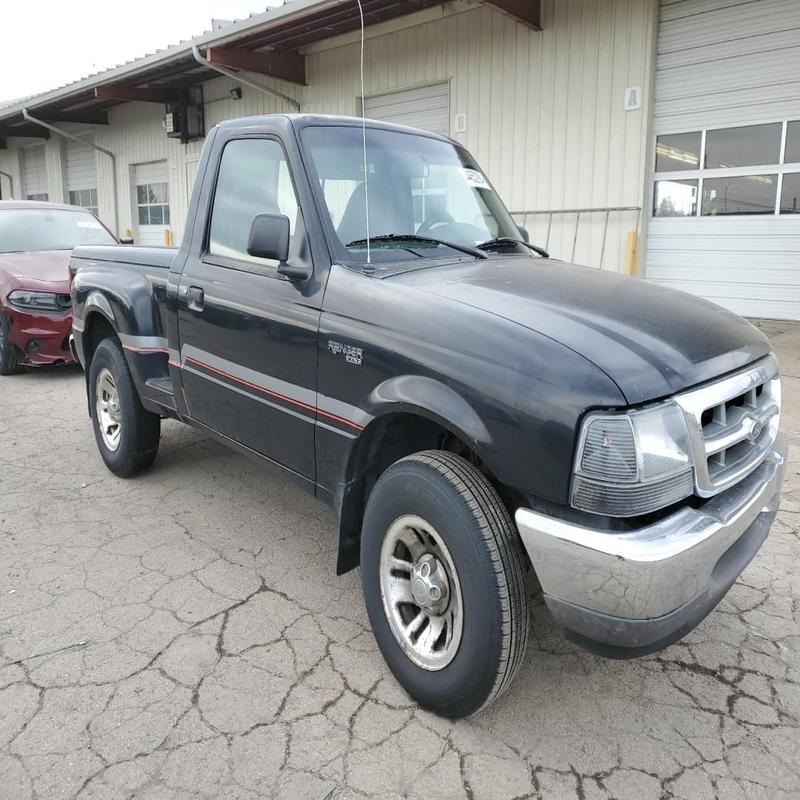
Aucun dommage détecté.
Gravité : aucun